Cloak of Aesir

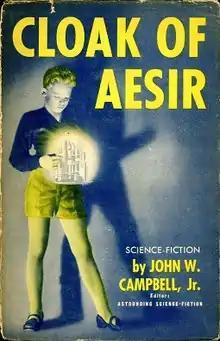
Dust-jacket from the first edition

Cloak of Aesir is a collection of science fiction stories by American writer John W. Campbell, Jr. It was published in 1952 by Shasta Publishers in an edition of 5,000 copies. The stories originally appeared in the magazine "Astounding SF" under Campbell's pseudonym Don A. Stuart.